Travis Beacham

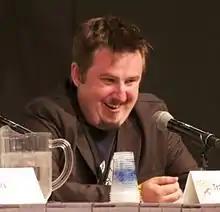
Beacham at the 2011 Comic-Con International

Travis Beacham (born 1980) is an American screenwriter, best known for writing and co-writing the films "Dog Days of Summer" (2007), "Pacific Rim" (2013), "Clash of the Titans" (2010), and proposing the concept for the Amazon Prime fantasy TV series "Carnival Row" (2019–2023).